Zamalek

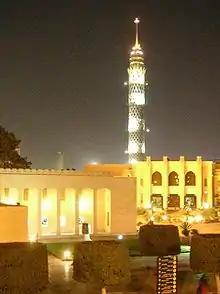
The Cairo Tower and Opera Square at night.

Other palaces were also built in Zamalek, including Prince of the Sa'id Toussoun's palace, which is now a branch of the Council of Ministers, and Prince Amr Ibrahim Palace (1924), which is now the Museum of Islamic Ceramics. In 1882 the Gezira Sporting Club was built in the southern region of the island. Later a water garden known as the "Grotto Garden", with a rare collection of African fish, was built by British Captain Stanley Flower in Zamalek.